The Bachelor (American TV series) season 5

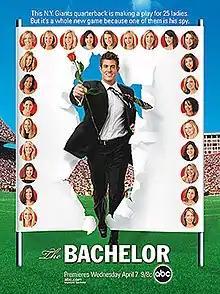
Promotional poster

The fifth season of ABC reality television series "The Bachelor" premiered on April 7, 2004. The show featured 25-year-old Jesse Palmer, a professional football player from Nepean, Ontario. Palmer is the first Canadian and the youngest "Bachelor" lead in the show's history. The season concluded on May 19, 2004, with Palmer choosing to pursue a relationship with 22-year-old student Jessica Bowlin. They ended their relationship several weeks after the finale.